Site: brandenburg
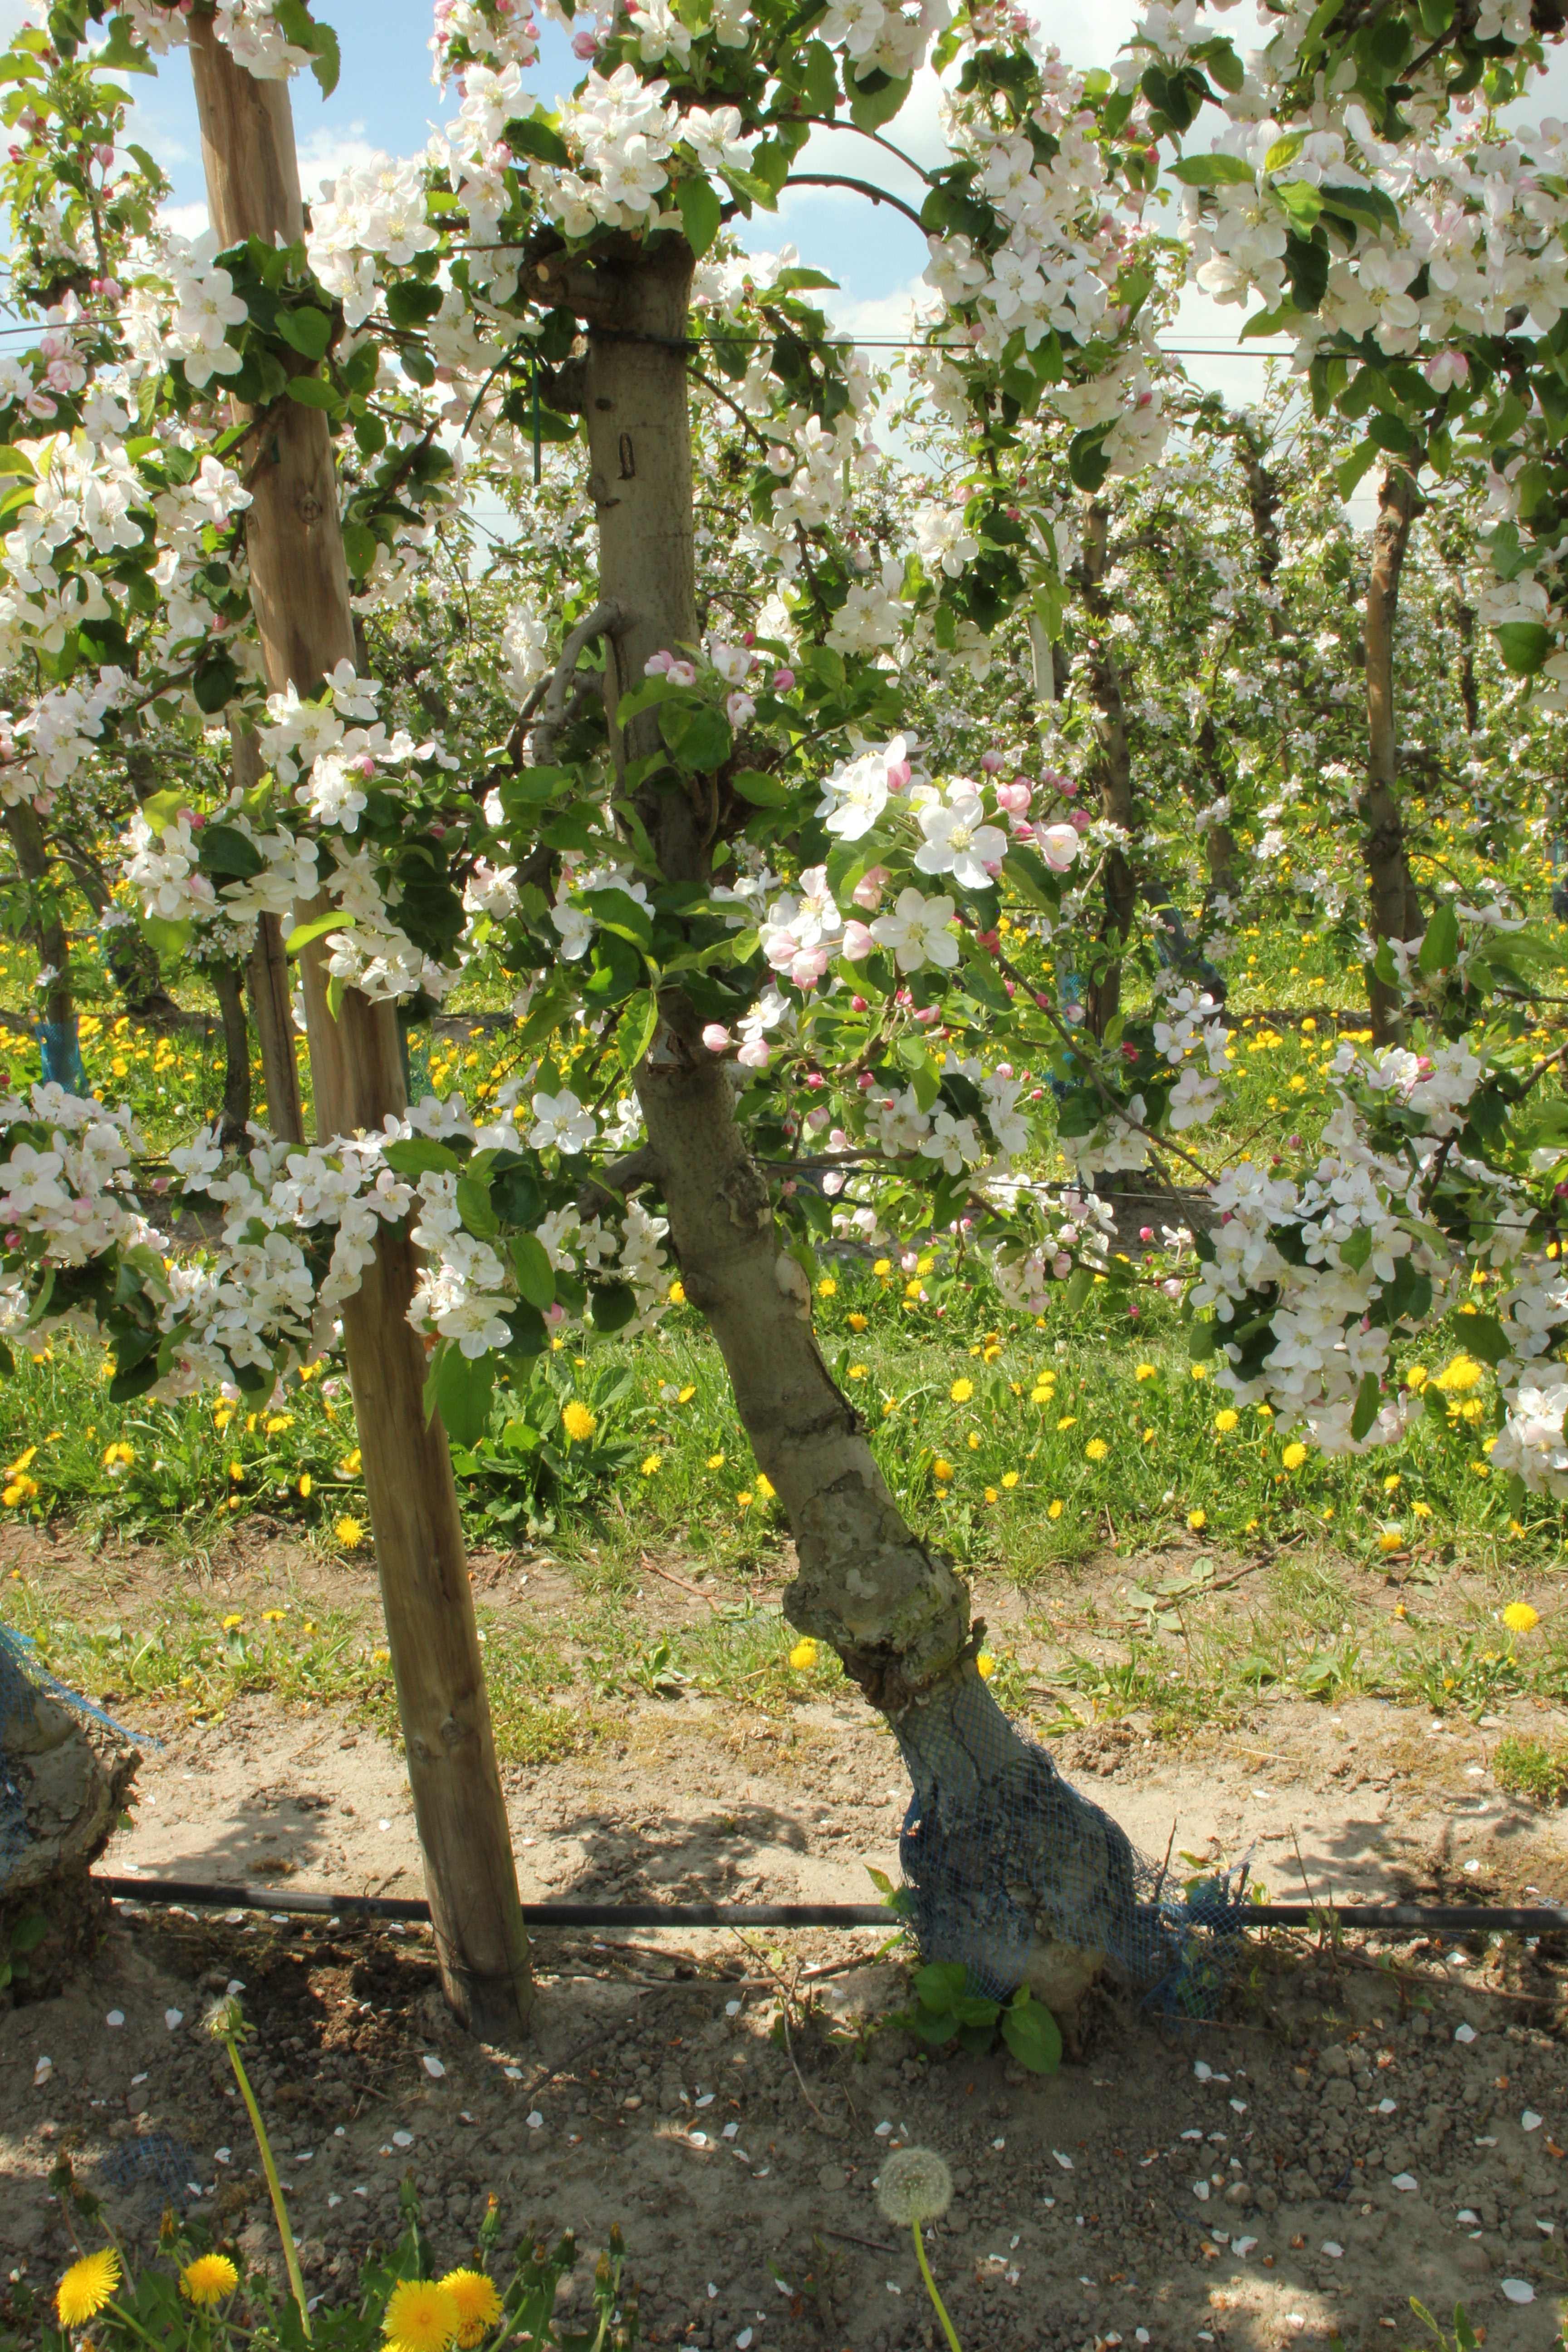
Growth stage (BBCH 65): Flowering